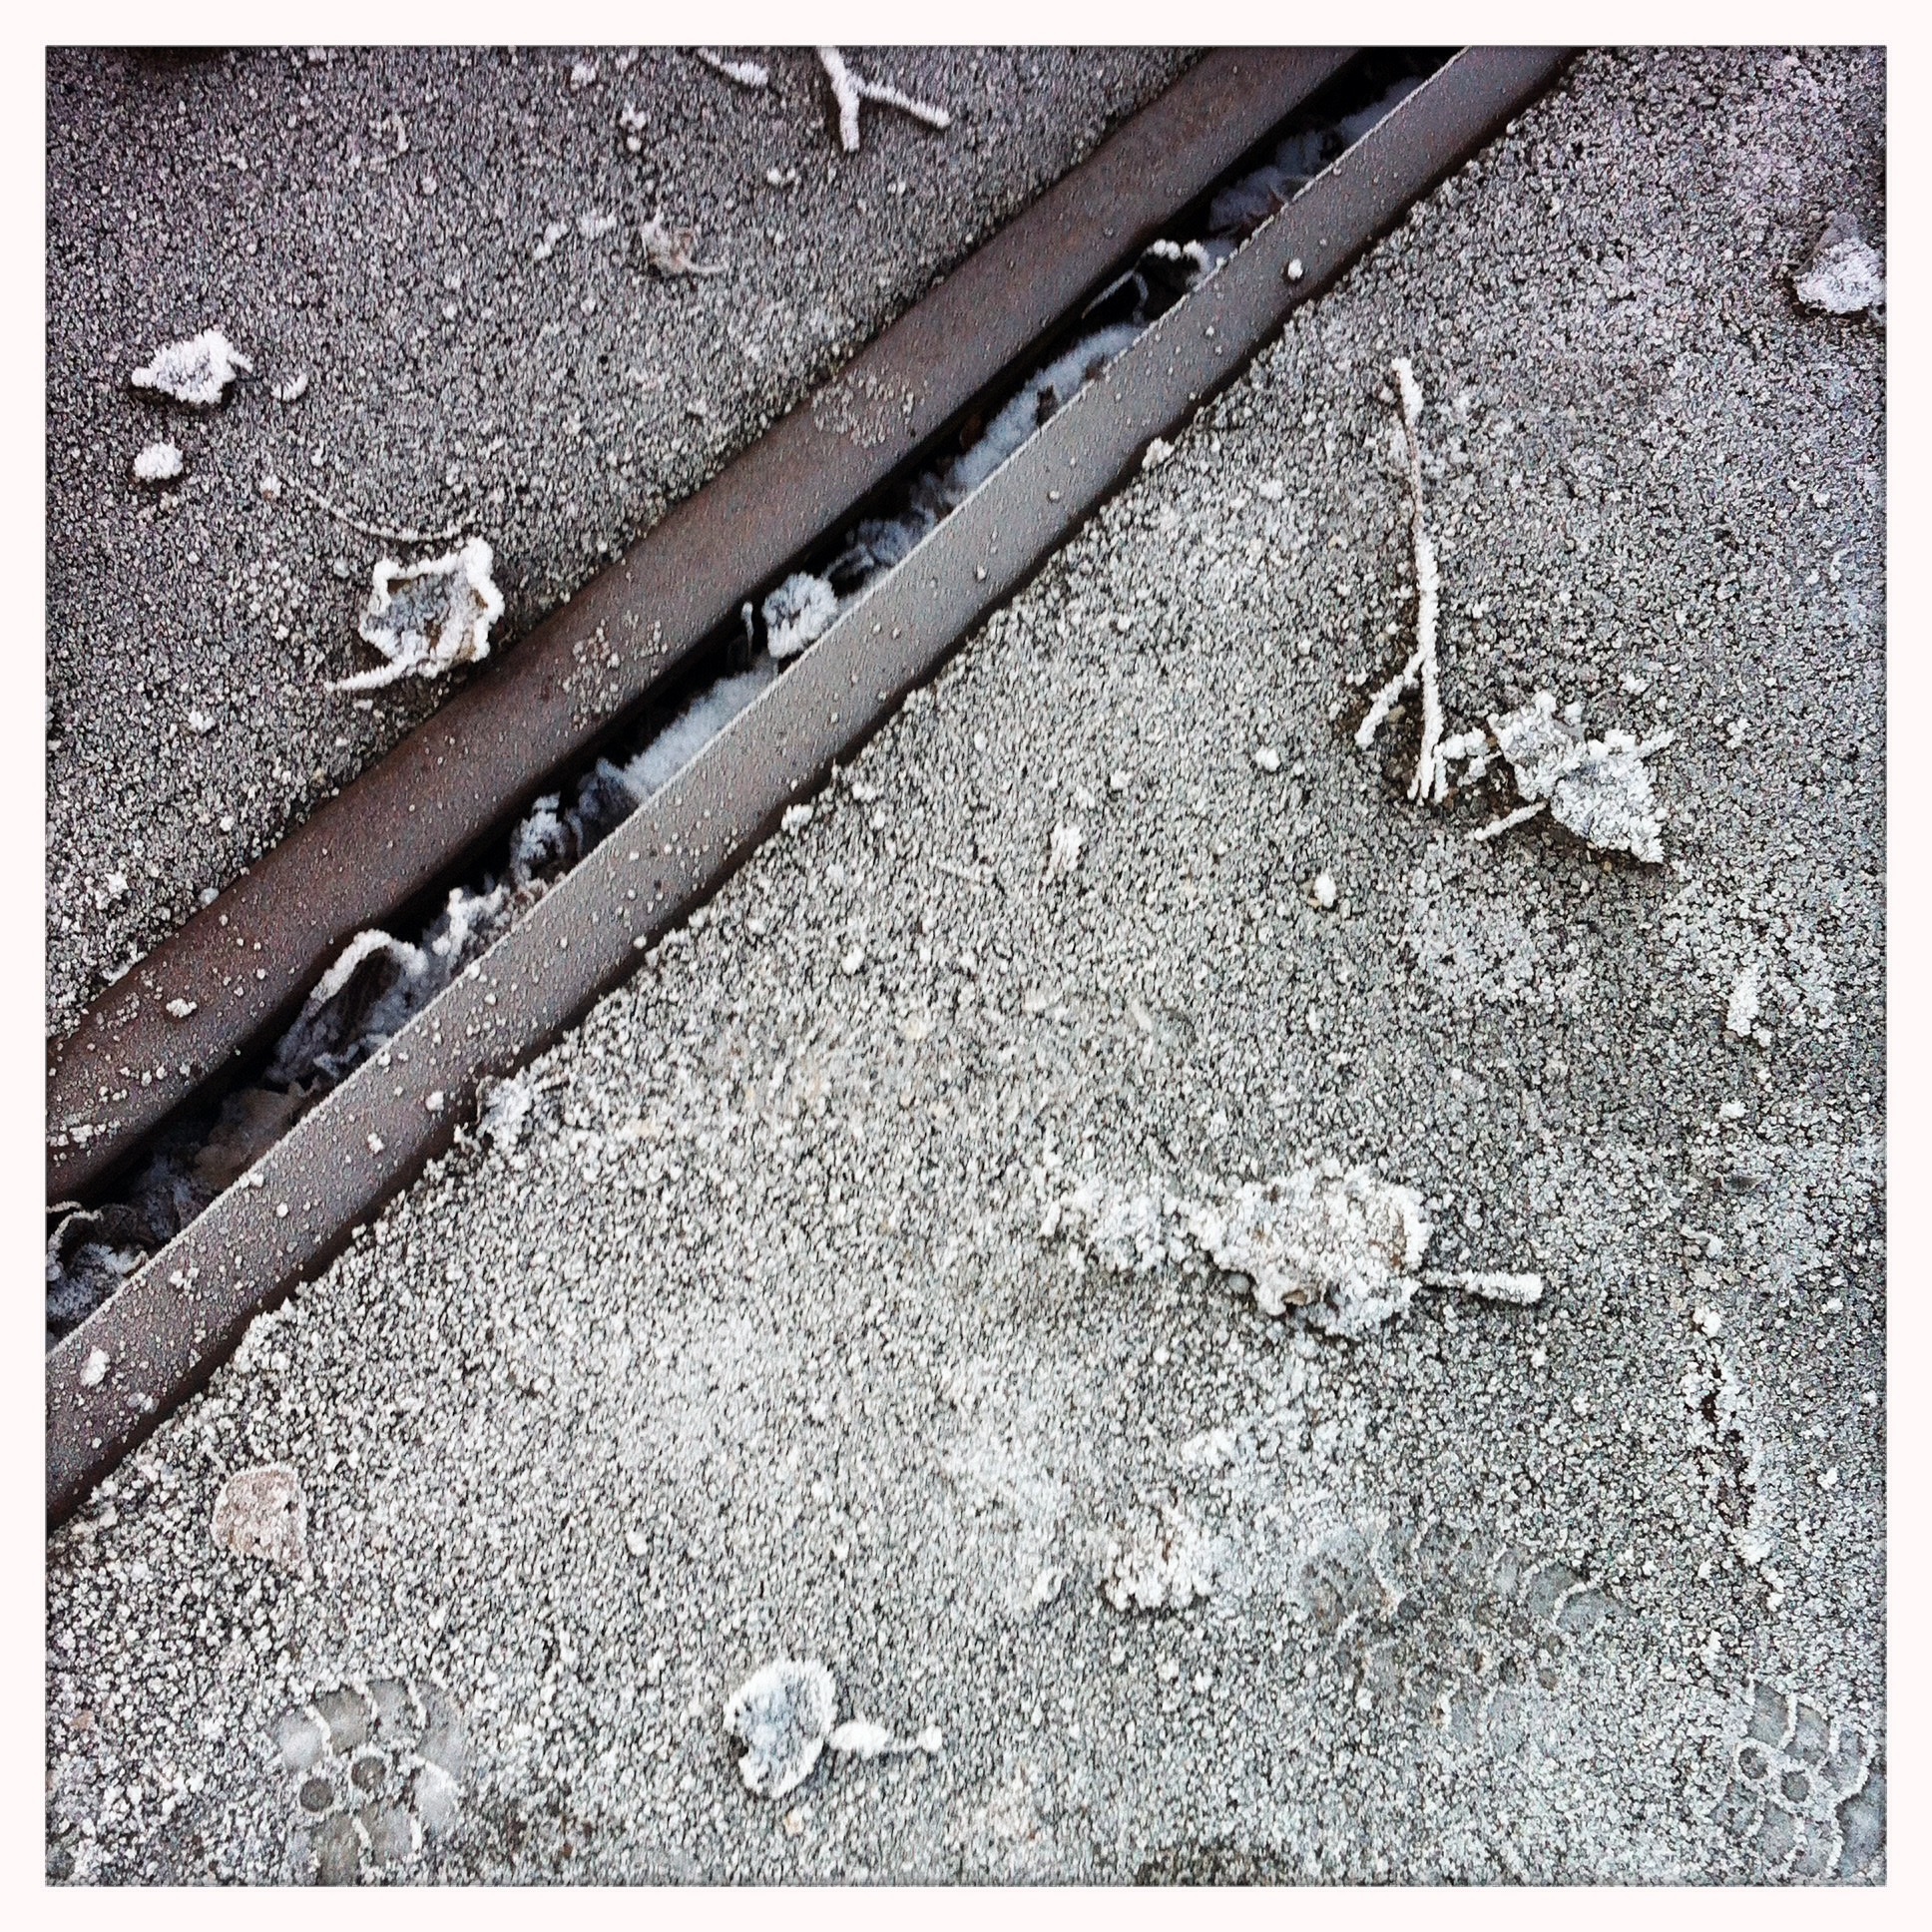
track, floor, asphalt, material, iron, tread, flooring